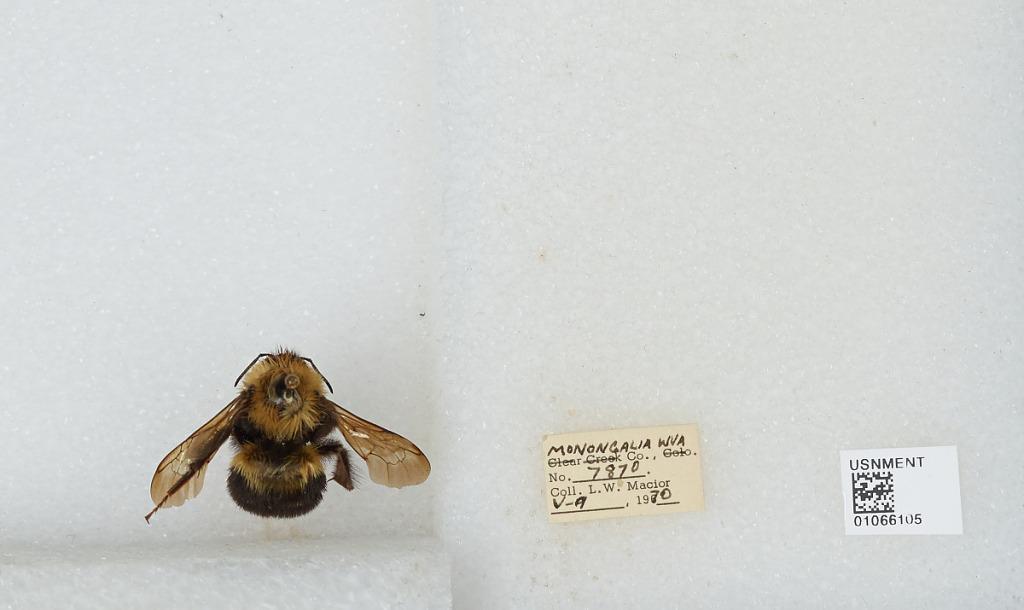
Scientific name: Bombus (Pyrobombus) bimaculatus Cresson
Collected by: L. Macior
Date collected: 1970-5-9
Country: United States
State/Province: West Virginia
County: Monongalia
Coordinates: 39.6303, -80.0464